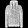
Label: Coat